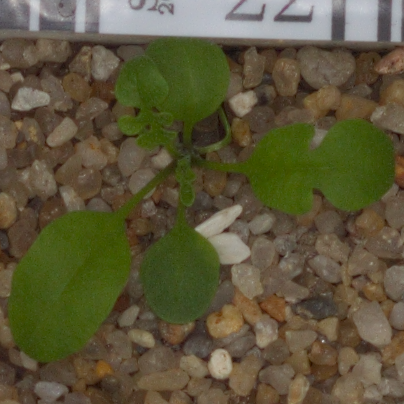
Label: shepherds_purse